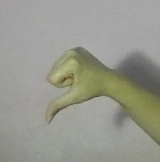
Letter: waw